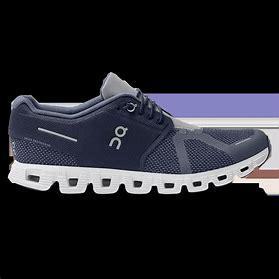
Brand: ON
Model: Cloud